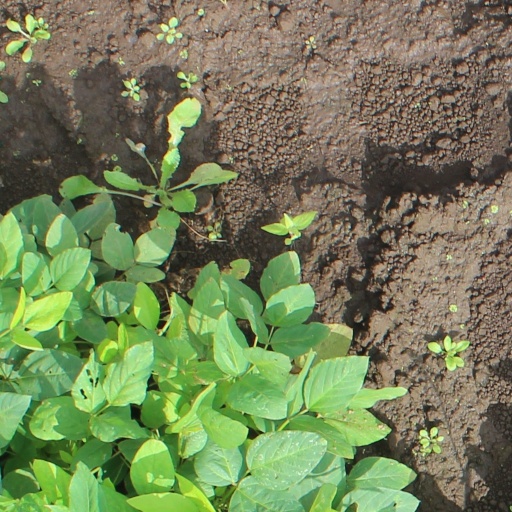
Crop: soybean